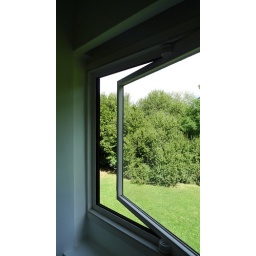
window in bathroom